Maharashtra

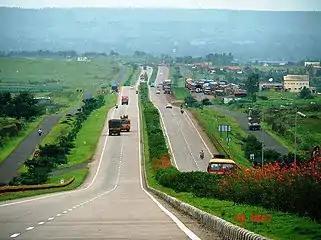
Landscaped four-lane road over rolling terrain

With more than half the population being rural, agriculture and allied industries play an important role in the states's economy and source of income for the rural population. The agriculture and allied activities sector contributes 12.9% to the state's income. Staples such as rice and millet are the main monsoon crops. Important cash crops include sugarcane, cotton, oilseeds, tobacco, fruit, vegetables, and spices such as turmeric. Animal husbandry is an important agriculture-related activity. The State's share in the livestock and poultry population in India is about 7% and 10%, respectively. Maharashtra was a pioneer in the development of Agricultural Cooperative Societies after independence. It was an integral part of the then Governing Congress party's vision of 'rural development with local initiative'. A 'special' status was accorded to the sugar cooperatives and the government assumed the role of a mentor by acting as a stakeholder, guarantor, and regulator, Apart from sugar, cooperatives play a crucial role in dairy, cotton, and fertiliser industries.